Shangchuan Island

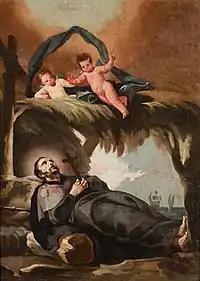
Painting of the death of St. Francis Xavier by Francisco Goya.

Shangchuan Island (also known as "Schangschwan", "Sancian", "Sanchão", "Chang-Chuang", "St. John's Island" or "St John Island") is the main island of Chuanshan Archipelago on the southern coast of Guangdong, China.